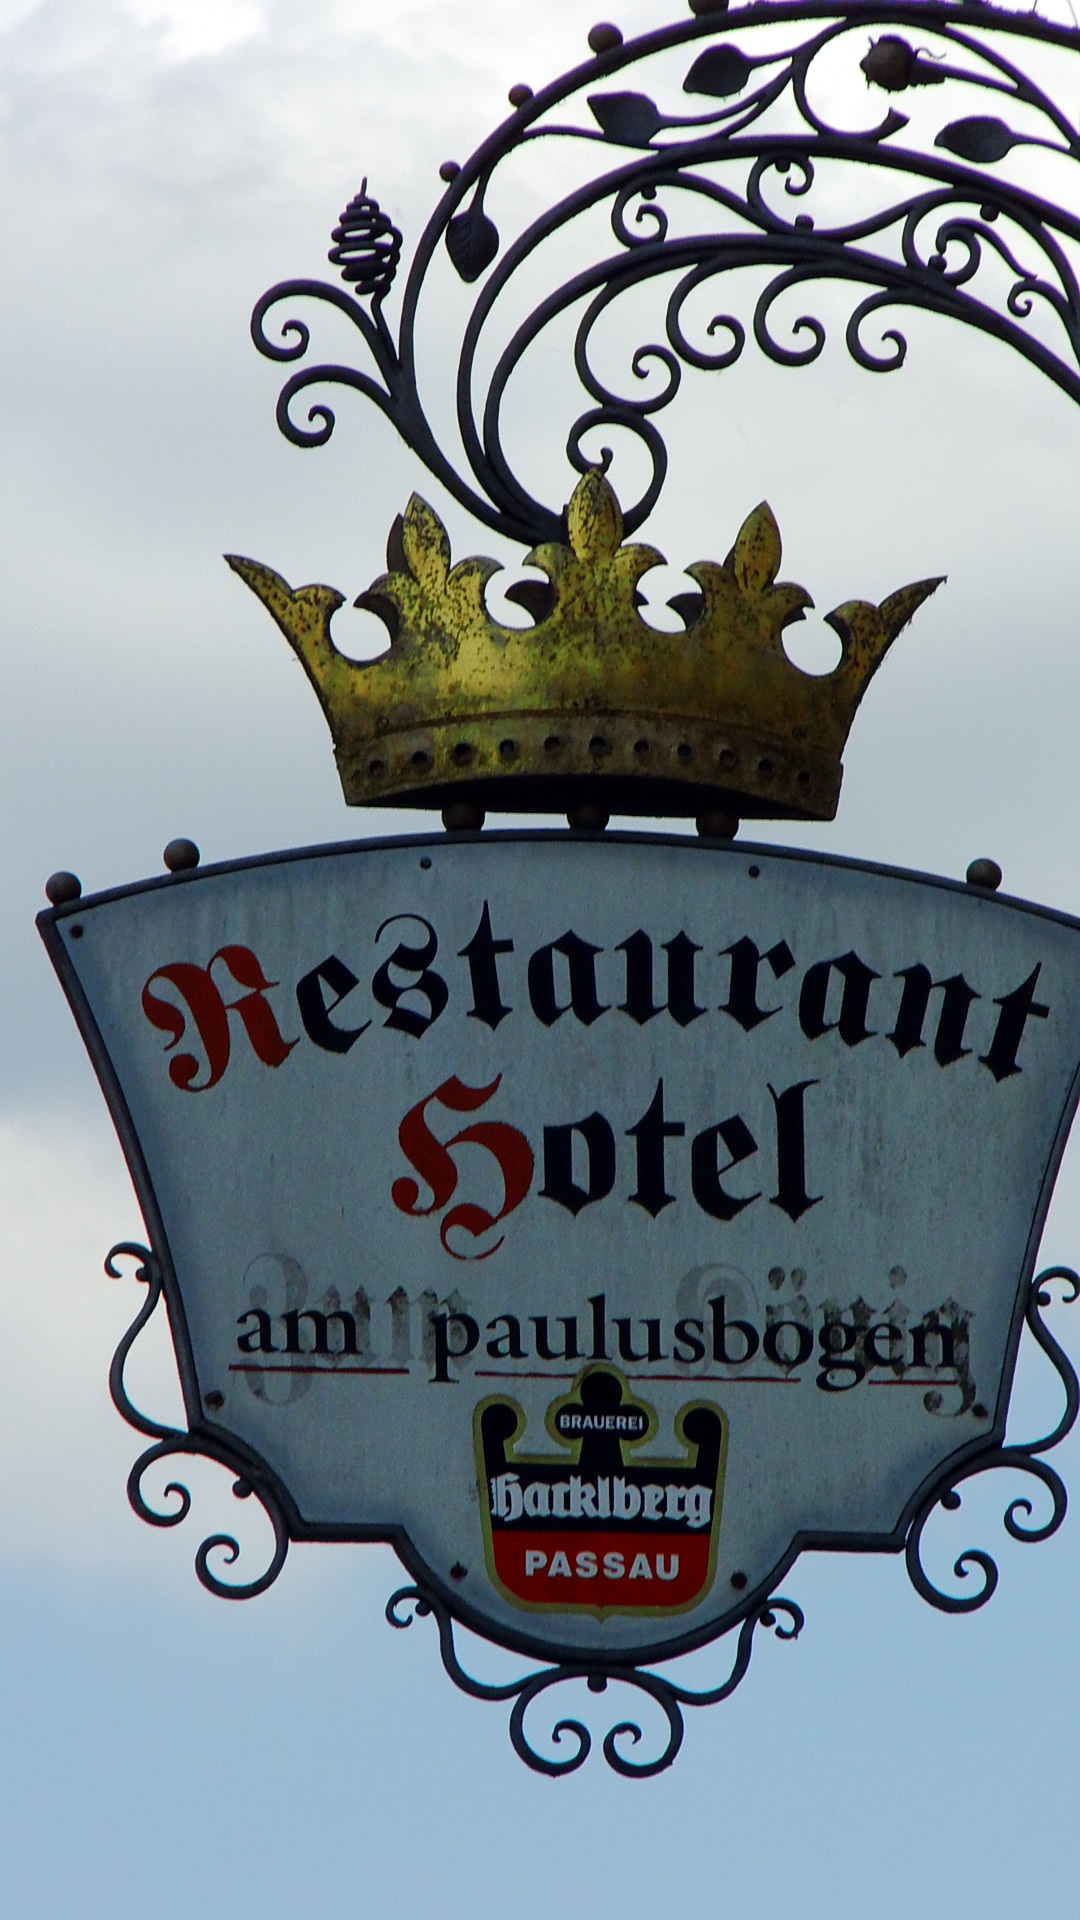
restaurant, advertising, sign, crown, illustration, shield, poster, pub, passau, gasthof, public premises